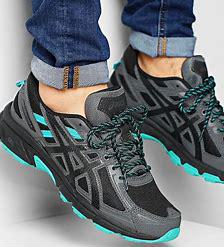
Brand: Asics
Model: Gel Venture 6